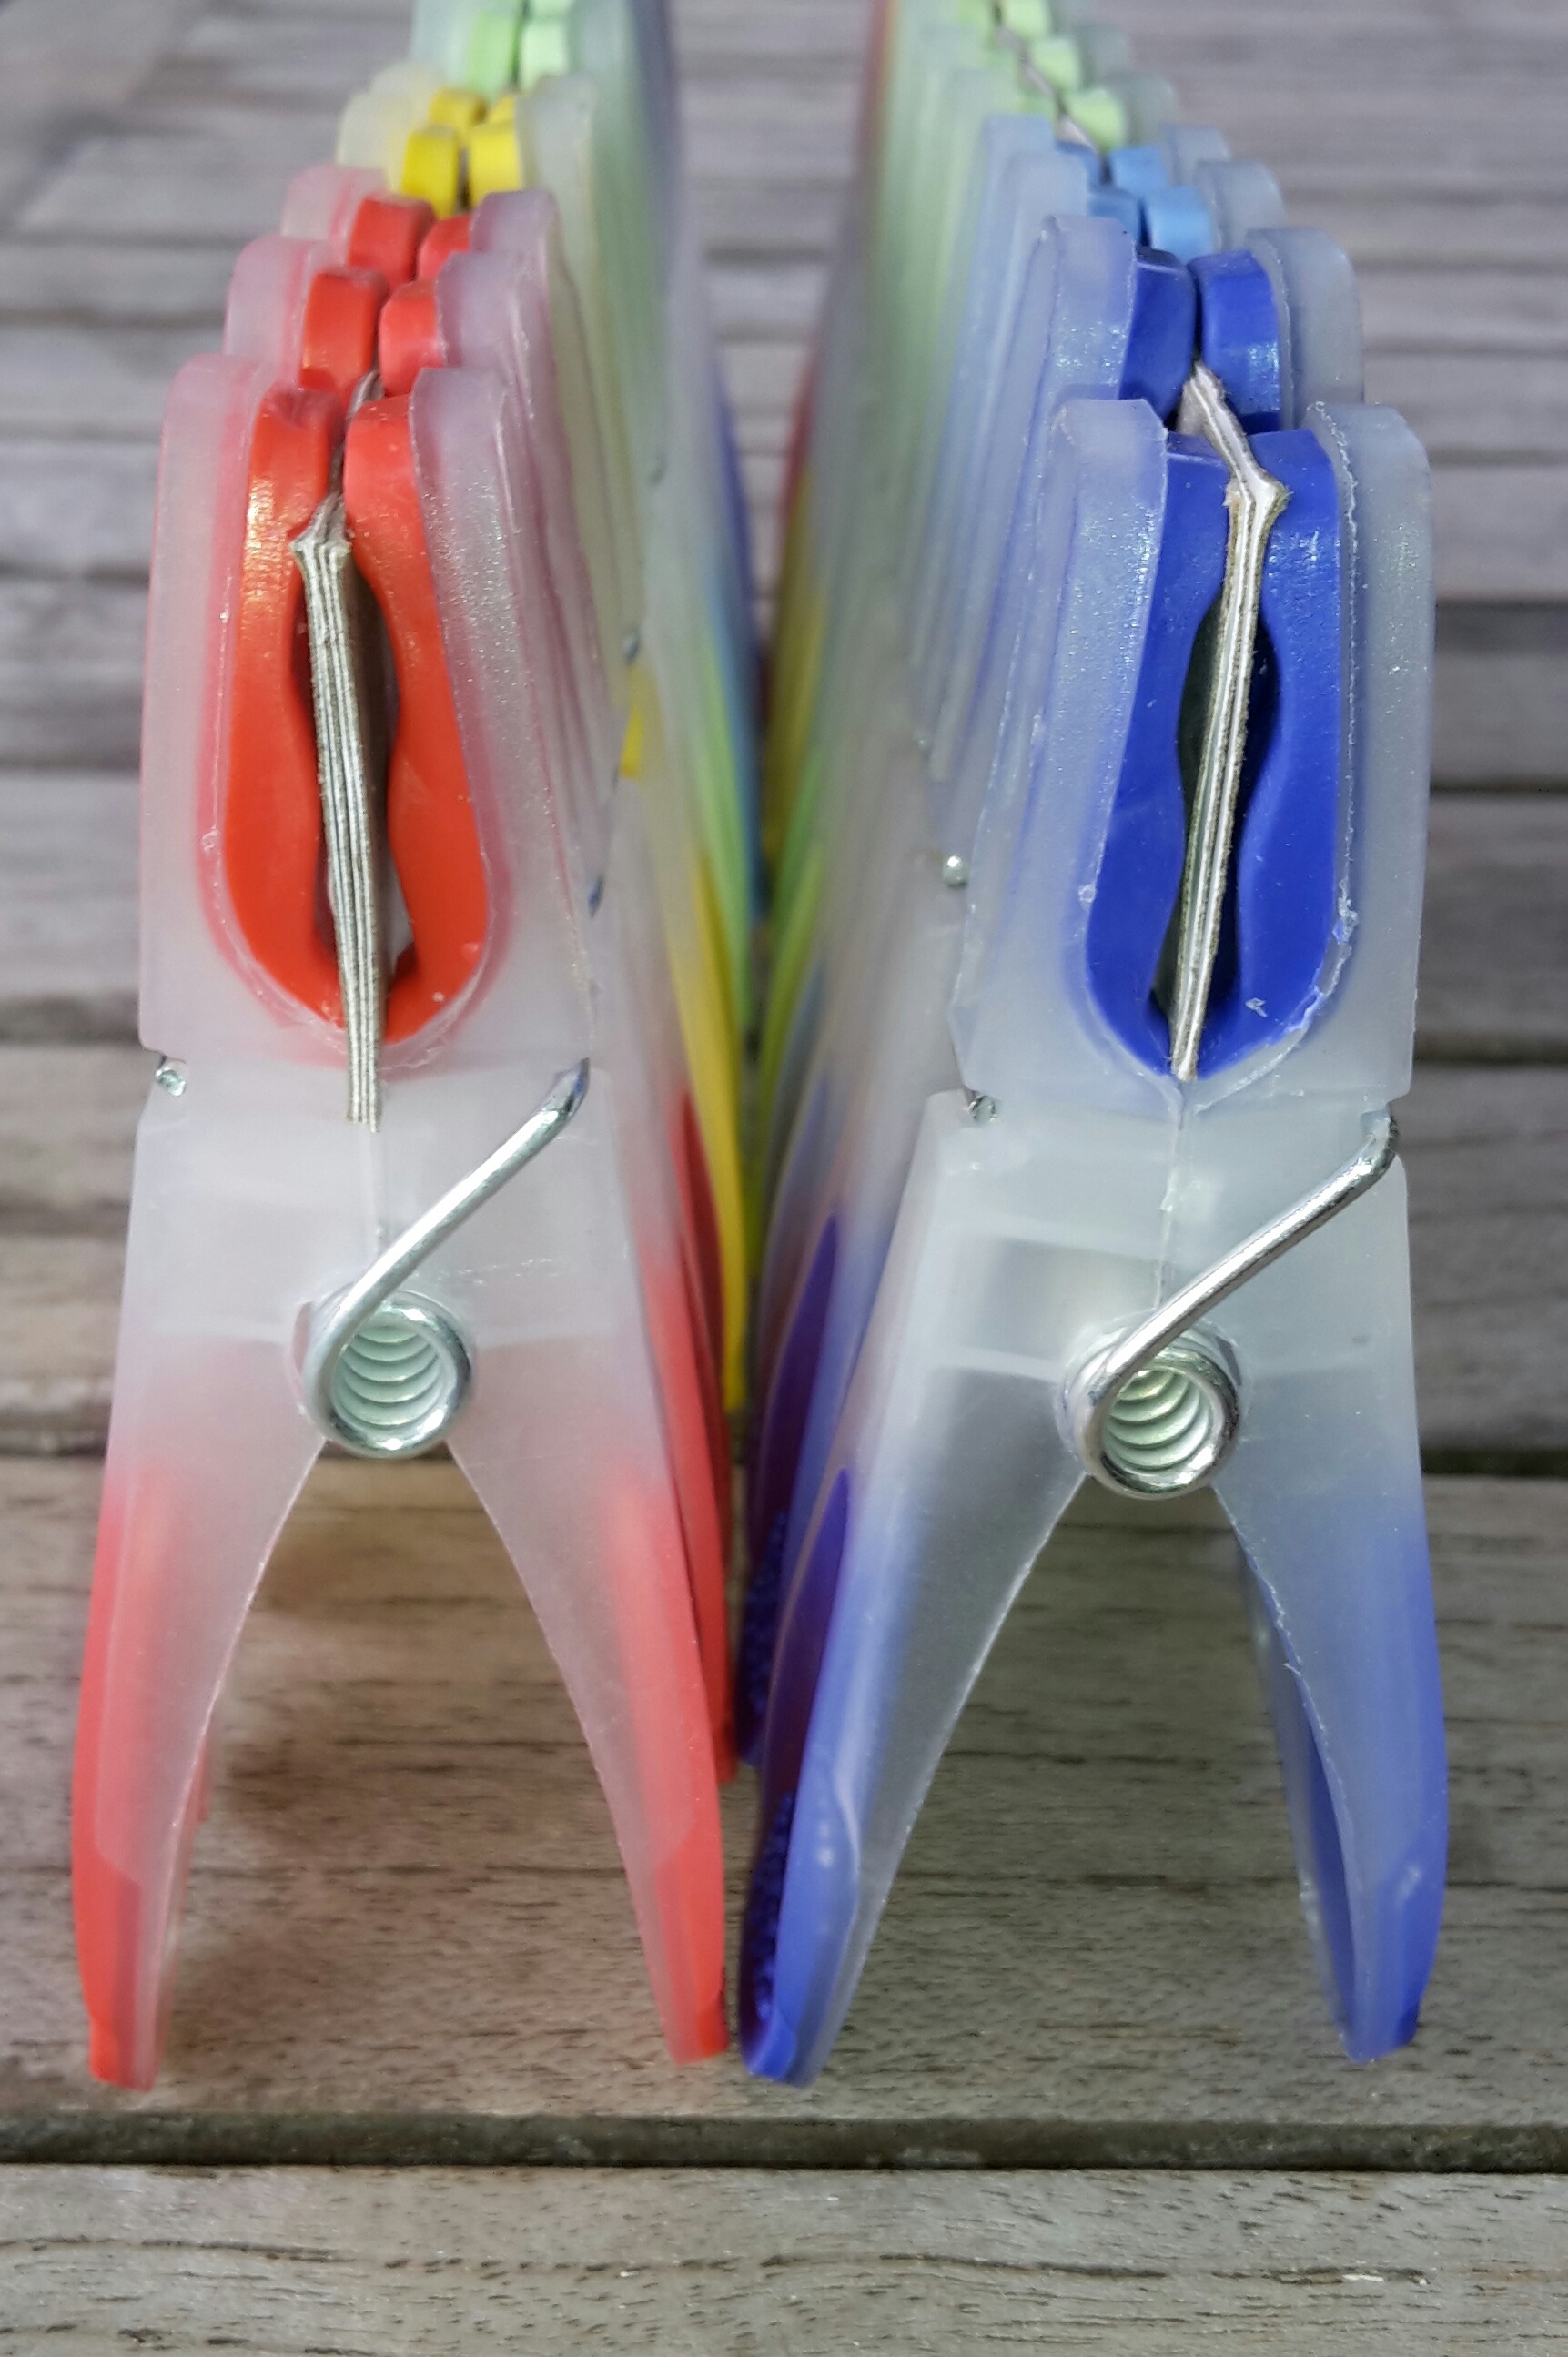
hand, wing, wheel, plastic, color, surfboard, colorful, toy, jam, art, mount, hang, fixing, clothespins, clamp, home appliance, houseware, household help, surfing equipment and supplies